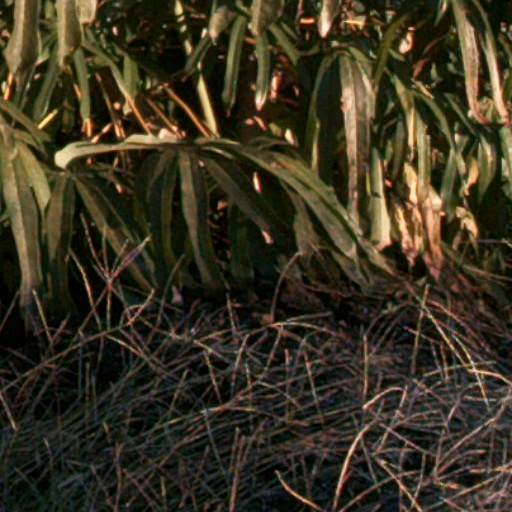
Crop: cassava